Miraculous births

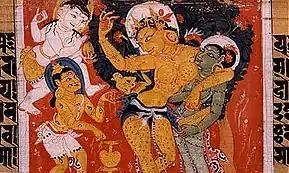
Māyā miraculously giving birth to Siddhārtha. Sanskrit, palm-leaf manuscript. Nālandā, Bihar, India. Pāla period

The stories of Buddha's unusual birth developed through the centuries. Two accounts cited by Boslooper tell of the descent of the future Bodhisattva from the "Tusita Body" into the mother's womb, the appearance of the Buddha in the mother as a shining gem, and the accompanying wonders in the natural world. These are the Majjhima-Nikāya, 123 Acchariyabbhutadhammasuta III. 119–124; (I. B. Horner, 1959, pp. 164–169); and Māhapadānasutta, Dīgha ii. 12. In the Mahapadana-sutra, Digha ii. 12, is the description of the incarnation of the Vipassī Buddha.